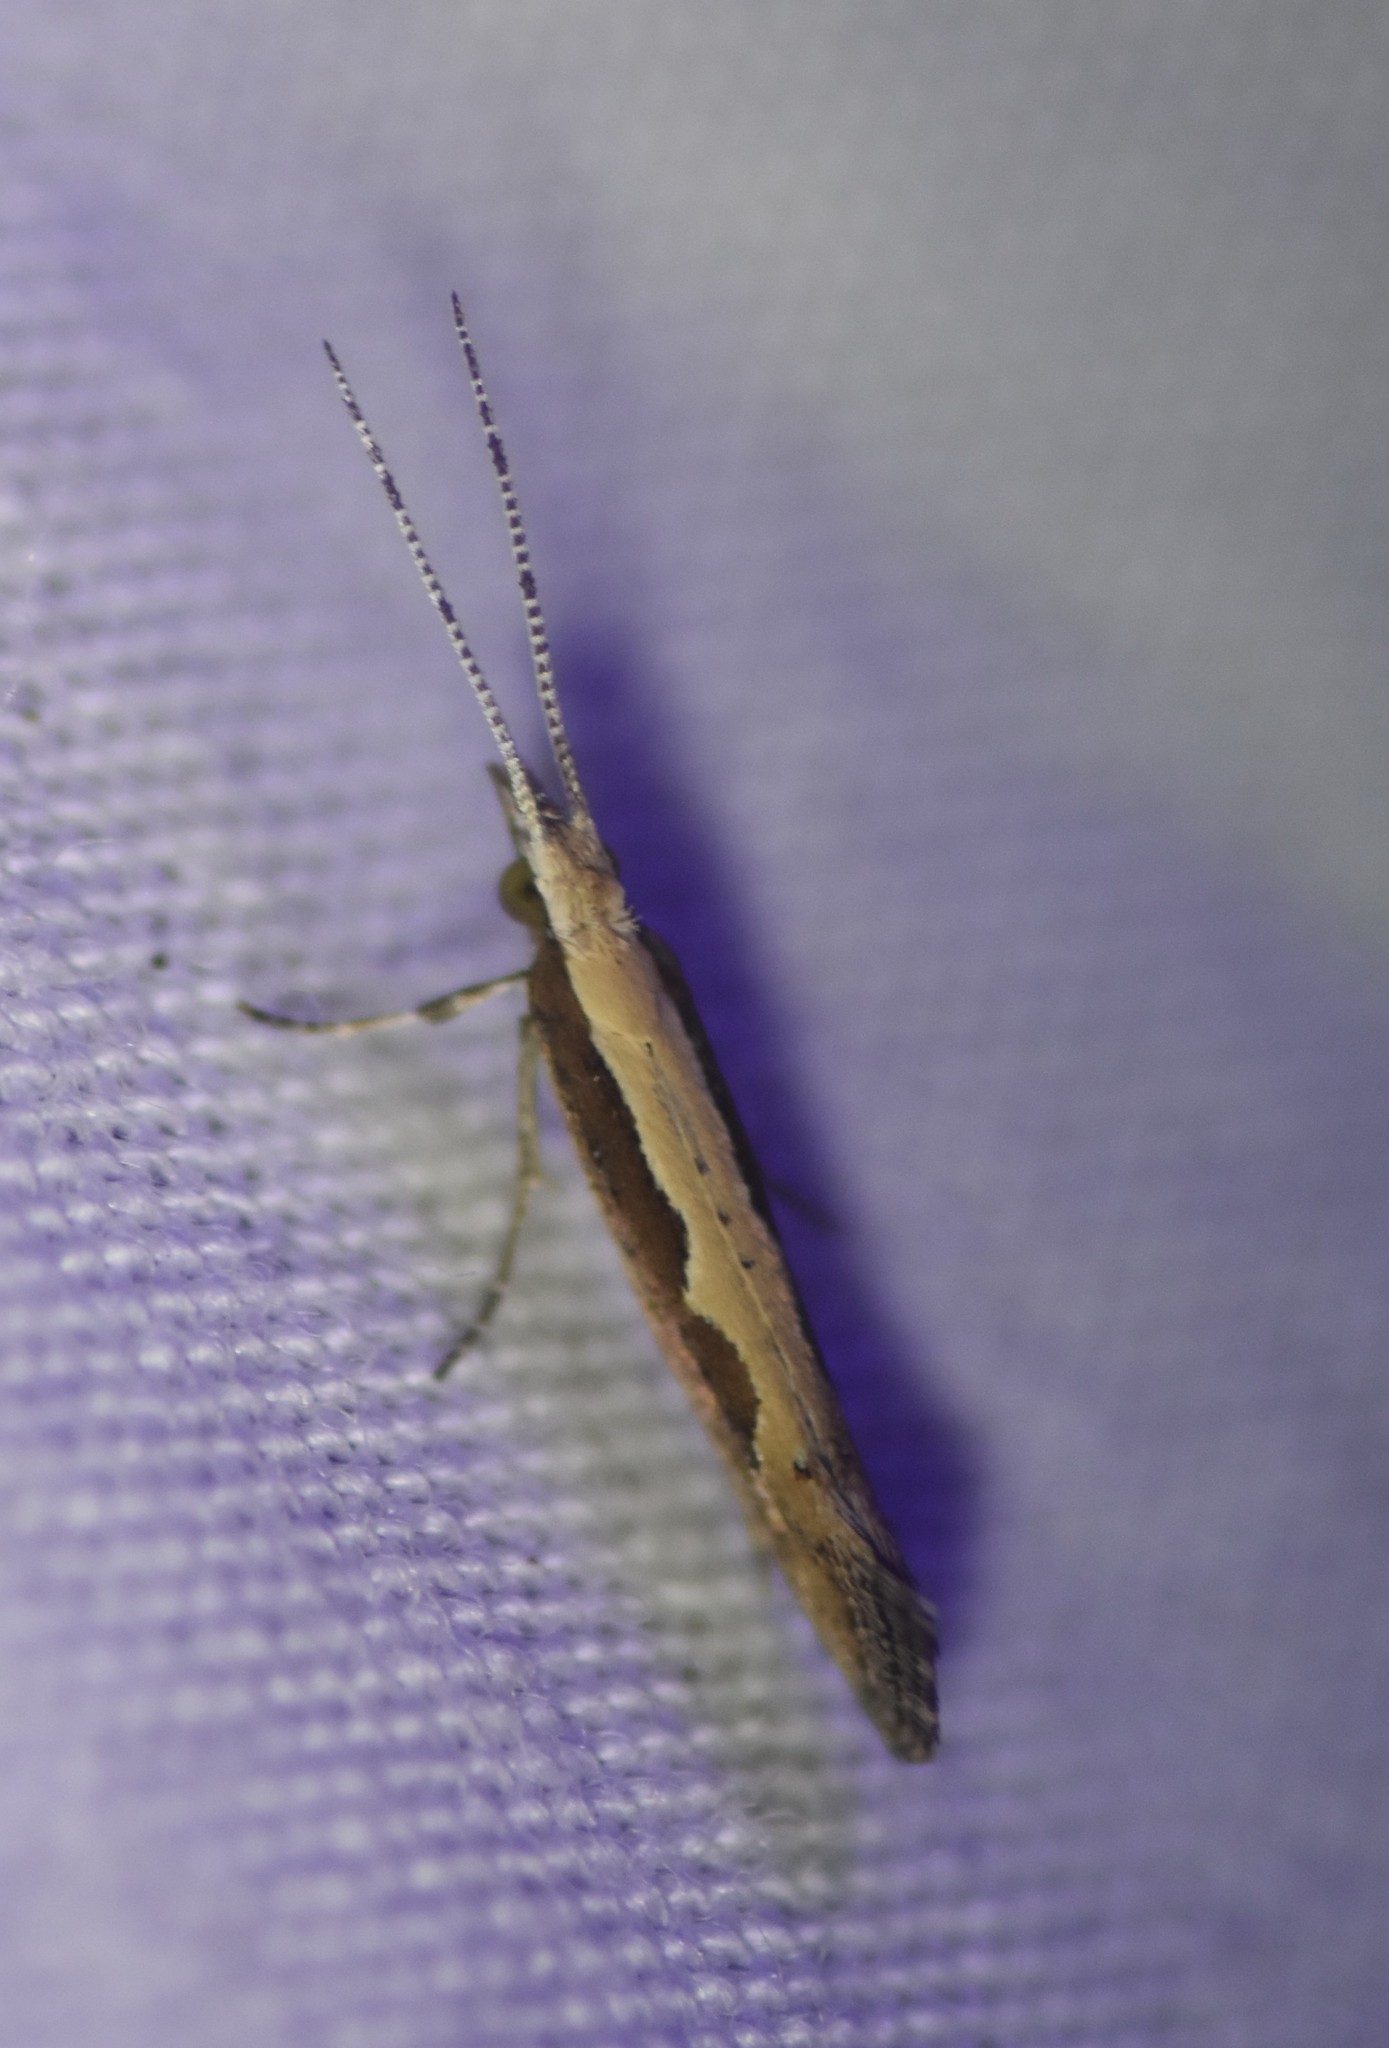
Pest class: diamondback_moth